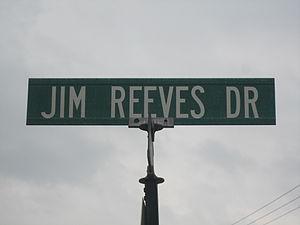
Jim Reeves, né James Travis Reeves le 20 août 1923 à Galloway, mort le 31 juillet 1964 dans le comté de Williamson, est un chanteur américain, spécialisé dans la musique country, très populaire aux États-Unis ainsi qu'en Angleterre.